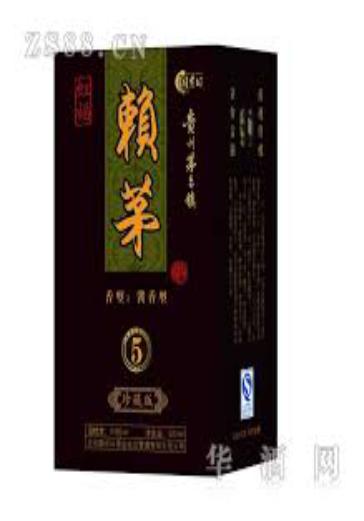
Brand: laimao
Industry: Food